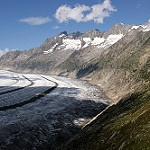
Label: glacier